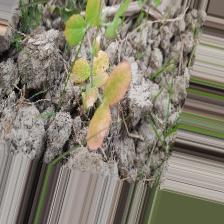
Label: Lentil Rust